John P. Barnes

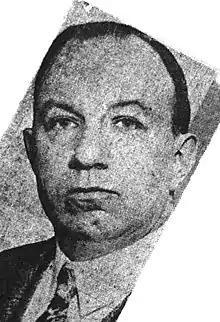

John Peter Barnes (March 15, 1881 – April 10, 1959) was a United States district judge of the United States District Court for the Northern District of Illinois.